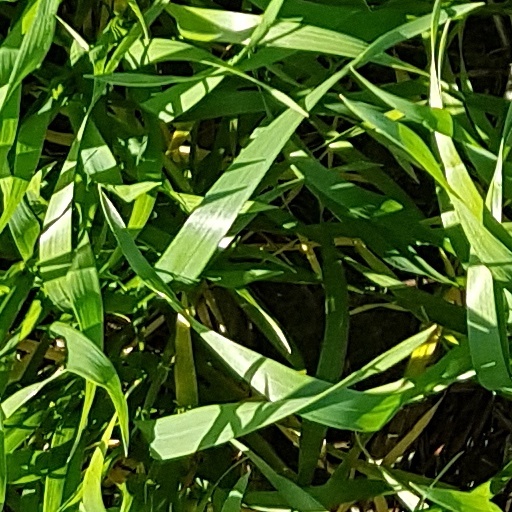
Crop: wheat